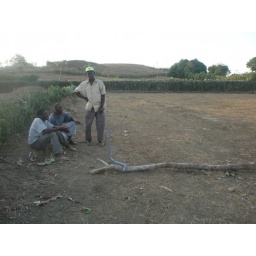
Adding a light pole (yes...that's a tree trunk) for security in the camp. ICBO &amp;amp; OSHA approved, UL listed.